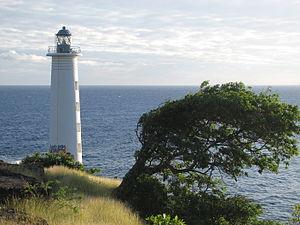
Théodore-Augustin Forcade, né à Versailles le 2 mars 1816 et mort à Aix-en-Provence le 12 septembre 1885, est un prêtre français des Missions étrangères de Paris.
Le phare de la Pointe du Vieux-Fort est situé à l'extrême sud de la Basse-Terre, sur la commune du Vieux-Fort, en Guadeloupe.